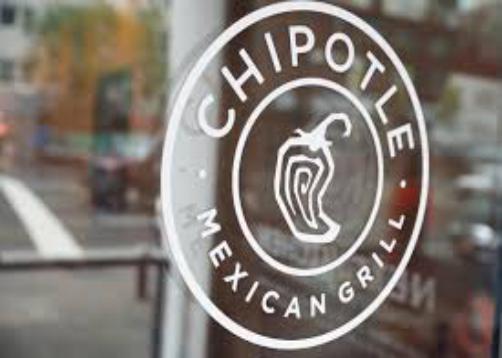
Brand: Chipotle Mexican Grill-1
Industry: Clothes